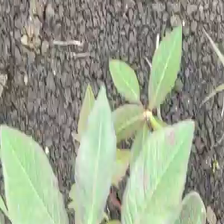
Weed species: Moti_dudhi(Euphorbia_geneculata_L)